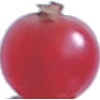
Label: redcurrant